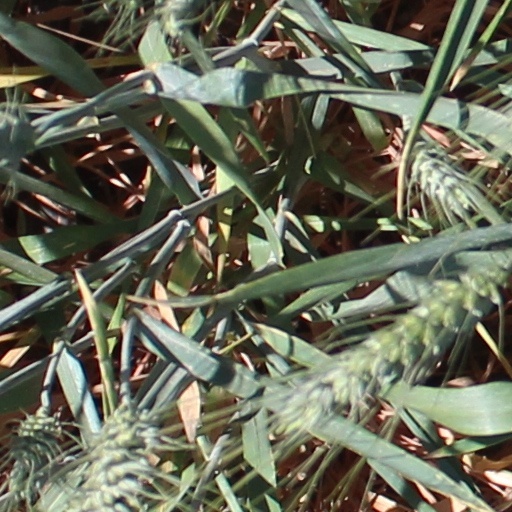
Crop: wheat